Jonathan Wilson (musician)

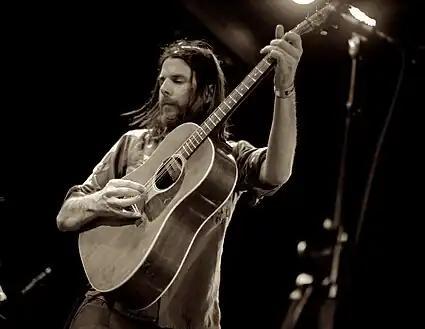

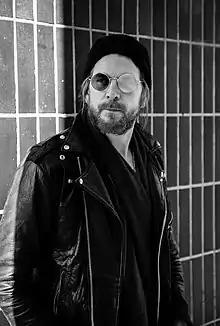
Jonathan Wilson in Copenhagen

Jonathan Spencer Wilson (born December 30, 1974) is a Grammy-nominated producer, songwriter and musician based in Los Angeles, California. He is a frequent collaborator of Father John Misty, they co-produced Father John Misty's Grammy-nominated ""Chloe and the Next 20th Century.""